Otto Crusius (1857–1918)

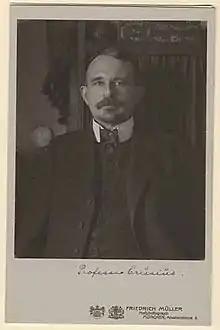
Crusius in 1910

Otto Crusius (20 December 1857 – 29 December 1918) was a German classical scholar. He was born in Hanover and died in Munich.